Brian Clewer

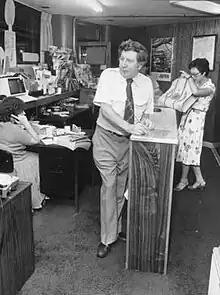
Clewer in 1981

Brian Clewer (April 24, 1928 – April 16, 2008) was the radio host of "Cynic's Choice" a program of British comedy and British music that aired in Los Angeles for over 40 years.